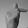
ASL letter: T